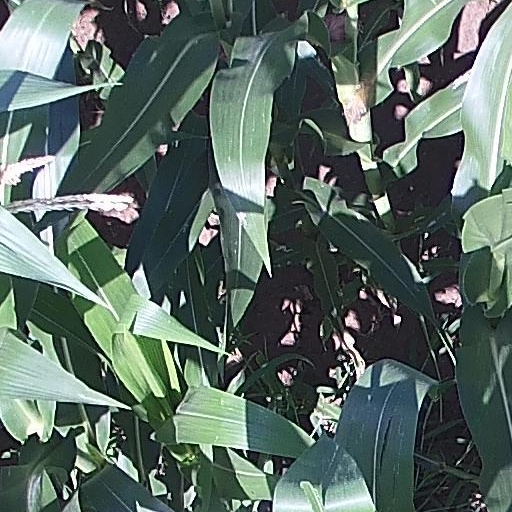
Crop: maize; corn